Liburuklik

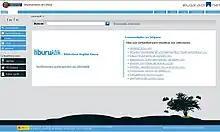
Liburuklik - Biblioteca Digital Vasca 2012

Liburuklik (est. 2011) is a digital library of publications related to the Basque. It includes items from and from contributing institutions such as the , Basque Parliament, and . The Basque Government oversees the project.